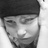
Emotion: sad